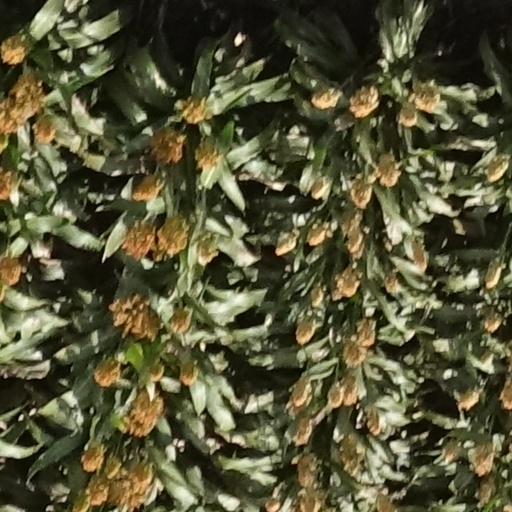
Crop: sorghum